USCGC Oak

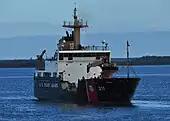
USCGC "Oak" sailing through Cuban waters in October 2011.

USCGC "Oak" has an area of responsibility within the First Coast Guard District which covers the northeast United States, up to the Canadian border. While her primary mission is servicing aids-to-navigation (ATON), the ship can also support search & rescue, domestic icebreaking, living marine resources maritime law enforcement, environmental protection, national defense and homeland security missions. The crew also assists the National Oceanic & Atmospheric Administration (NOAA) National Data Buoy Center maintain offshore weather buoys critical to mariner safety at sea. "Oak" has an icebreaking capability of at 3 knots and backing and ramming.